Synchronised swimming at the 2013 World Aquatics Championships – Team technical routine

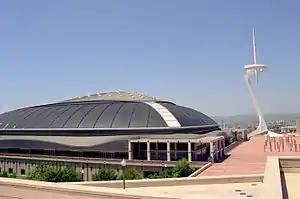
:Barcelona Palau San Jordi

The team technical routine competition at 2013 World Aquatics Championships was held on July 20–22 with the preliminary round on July 20 and the final on July 22.